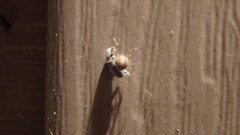
Species: Parasteatoda_tepidariorum